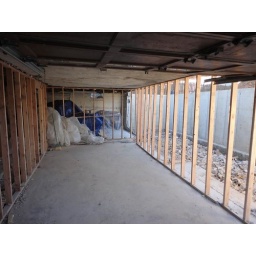
Temporary stud walls support the ground floor deck until new posts and beams are installed. photo by the Owner